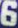
Number: 6